Diego Barreto

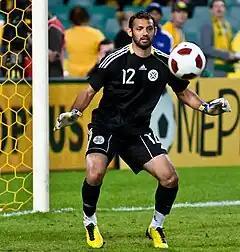
Barreto playing for Paraguay in 2010

Diego Daniel Barreto Cáceres (born 16 July 1981) is a Paraguayan former professional footballer who played as a goalkeeper.